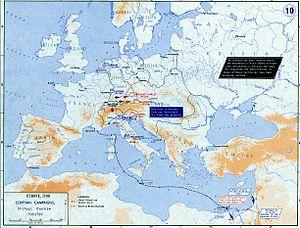
Cette page concerne l'année 1798 du calendrier grégorien.
La campagne d’Égypte est l'expédition militaire en Égypte menée par le général Bonaparte et ses successeurs de 1798 à 1801, afin de s'emparer de l'Égypte et de l'Orient, et ainsi bloquer la route des Indes à la Grande-Bretagne dans le cadre de la lutte contre cette dernière. Elle était en effet l'une des puissances à maintenir les hostilités contre la France révolutionnaire.